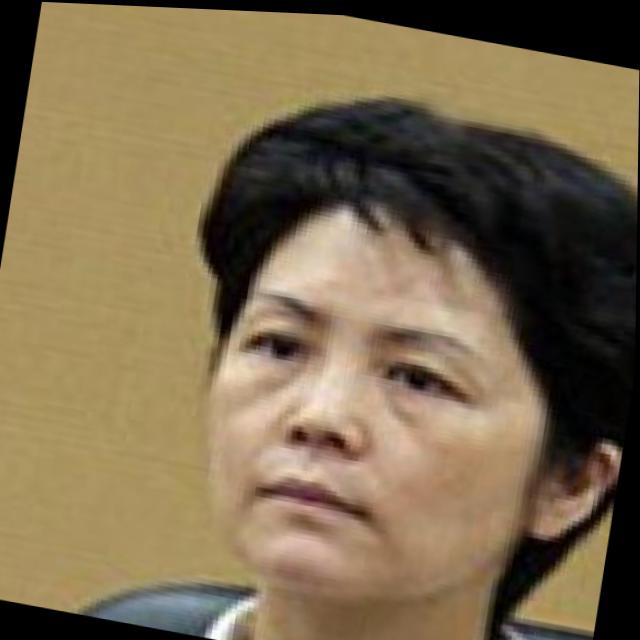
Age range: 21-44